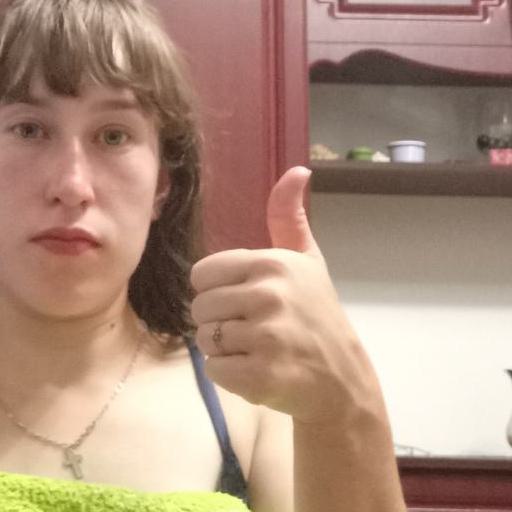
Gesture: like